Question: Please indicate a possible affordance area of the discus that can be used for holding
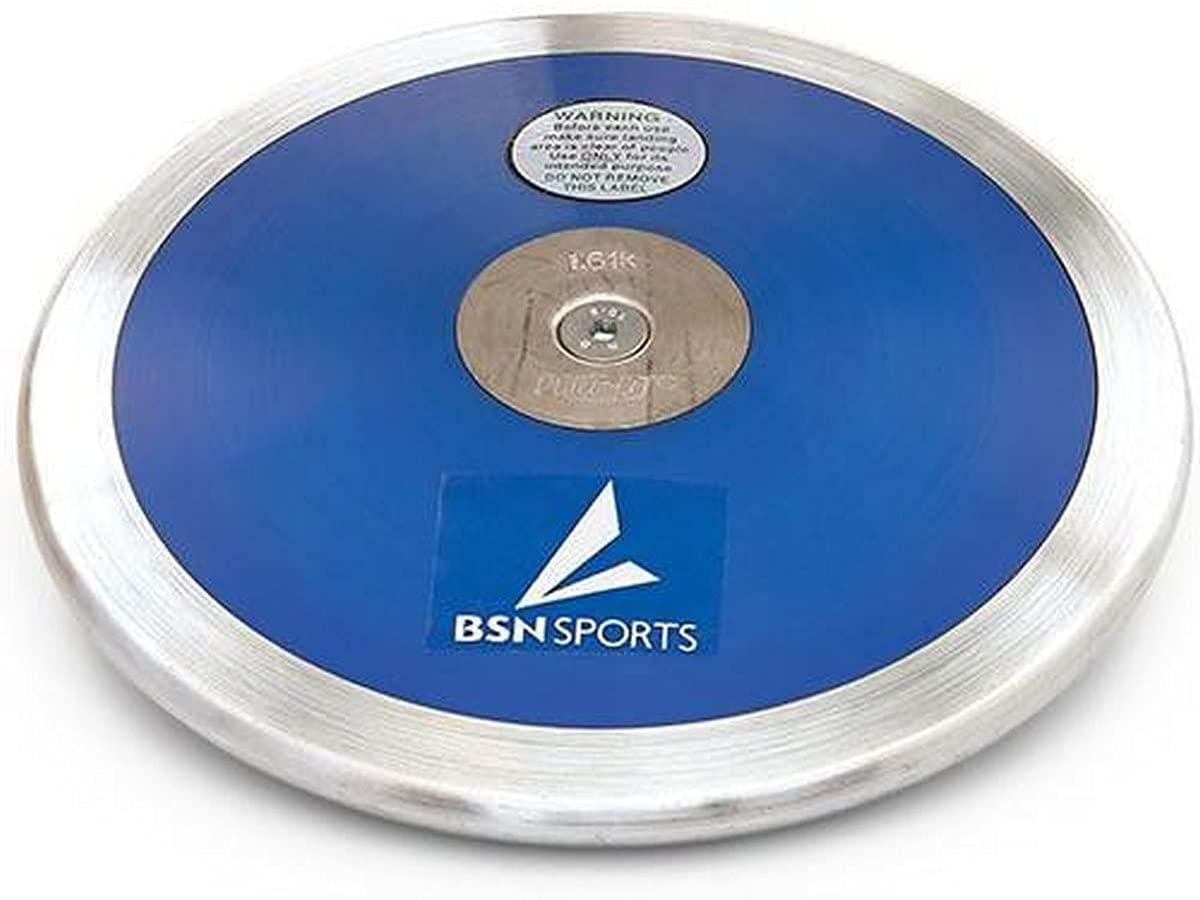
Answer: [44.802, 35.63, 1181.991, 766.962]